Wendell Lewis Willkie House

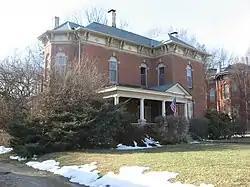
Wendell Lewis Willkie House, March 2010

Wendell Lewis Willkie House, also known as the Cullen-Mauzy-Willkie House, is a historic home located in Rushville, Indiana, that was the home of Republican presidential candidate Wendell Willkie from 1940 to 1944.